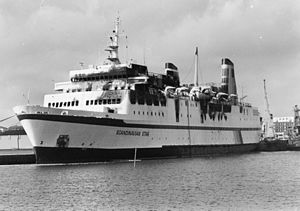
M/S Scandinavian Star
Scandinavian Star i havn i Lysekil efter branden.
M/S Scandinavian Star var en 141,6 meter lang bil- og passagerfærge på 10.513 bruttoregisterton bygget i Frankrig i 1971. Skibet blev verdenskendt da det blev ramt af en brandkatastrofe natten til den 7. april 1990 på vej til Frederikshavn fra Oslo, som kostede 159 personer livet, heriblandt 25 børn. 482 besætningsmedlemmer og passagerer var om bord på færgen. 158 af dem mistede livet ved branden, mens yderligere én døde senere af sine kvæstelser. Langt de fleste omkom på grund af den giftige røg, som branden udviklede. Efterforskning har vist, at ilden var opstået flere forskellige steder på færgen, og at der dermed sandsynligvis var tale om en påsat brand. Siden branden har der været adskillige spekulationer om årsagen.